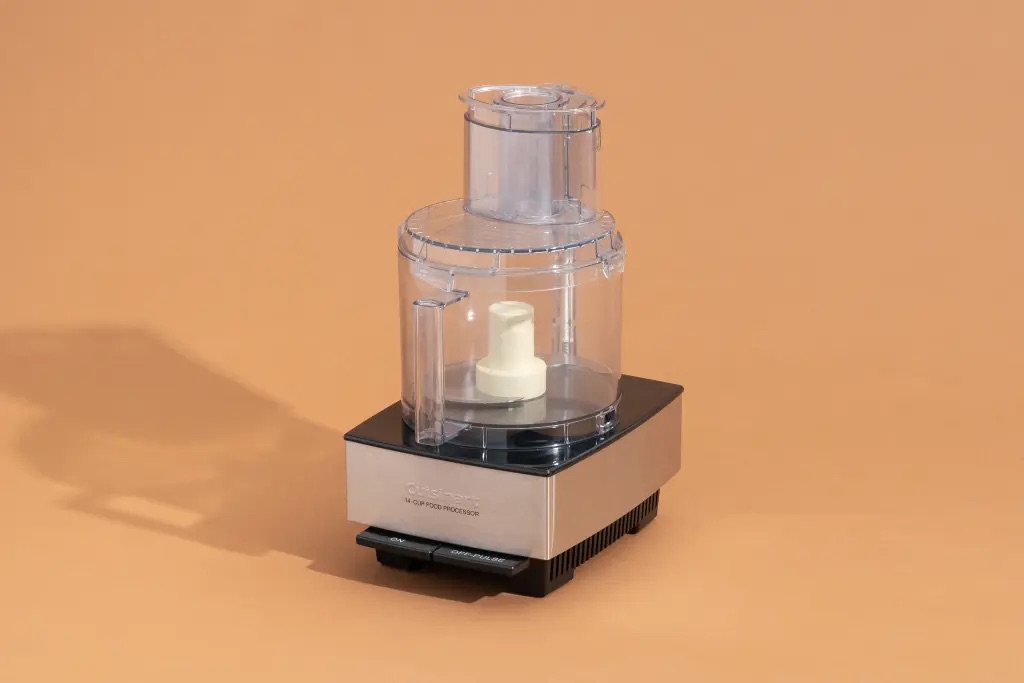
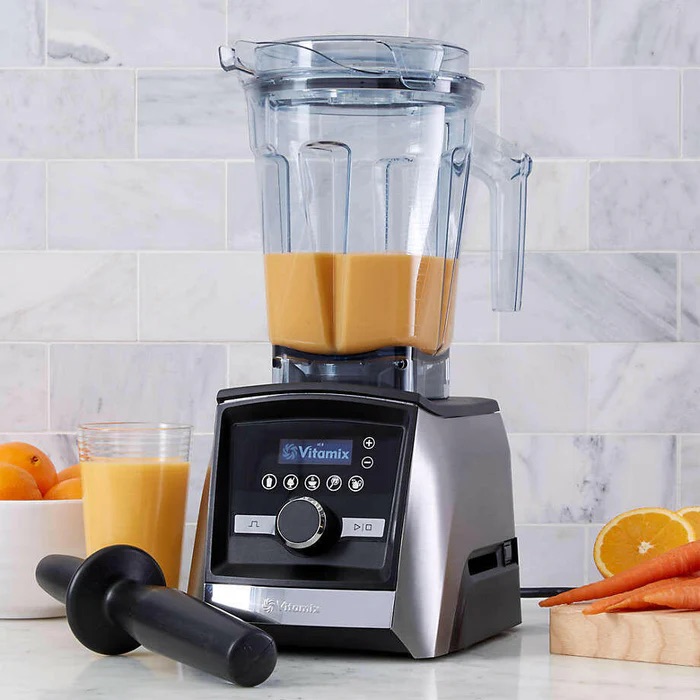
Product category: items_blender
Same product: no